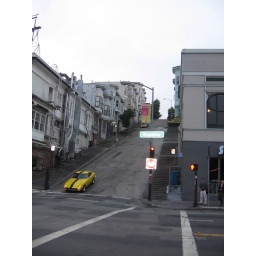
Yellow car speeds down a steep hill in San Francisco, California